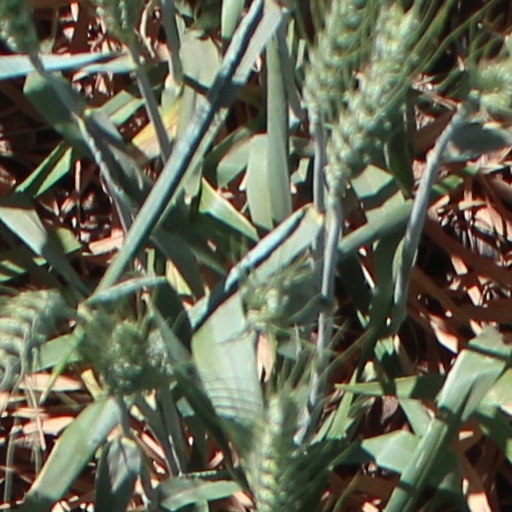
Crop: wheat